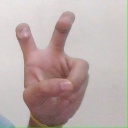
अक्षर: ई